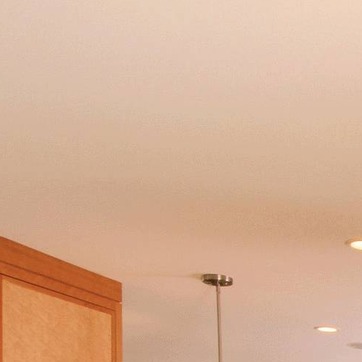
Material: painted